Barum Czech Rally Zlín

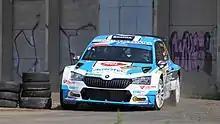
Jan Kopecký and co-driver Jan Hloušek driving a Škoda Fabia Rally2 Evo at the 50th Barum Czech Rally Zlín 2021

The Barum Czech Rally Zlín (also called Barum Rallye and Barum Rally Zlín), is a tarmac rally held in Zlín, Czech Republic. It is currently part of the European Rally Championship and previously has been part of the Intercontinental Rally Challenge.